Malbis Memorial Church

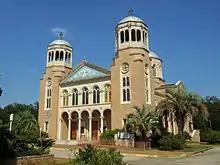
View of the front (west) and south sides in 2012.

Other Greek families then joined the monk and Papageorge and began building the plantation in the thickly wooded and unsettled area, with an additional purchased in 1909. The population had grown to 85 by 1920. The group was self-sufficient, farming the land. They eventually had their own power plant, dairy, cannery, bank, garage, nursery, timber company, motel, a bakery in nearby Mobile, and more than of property.